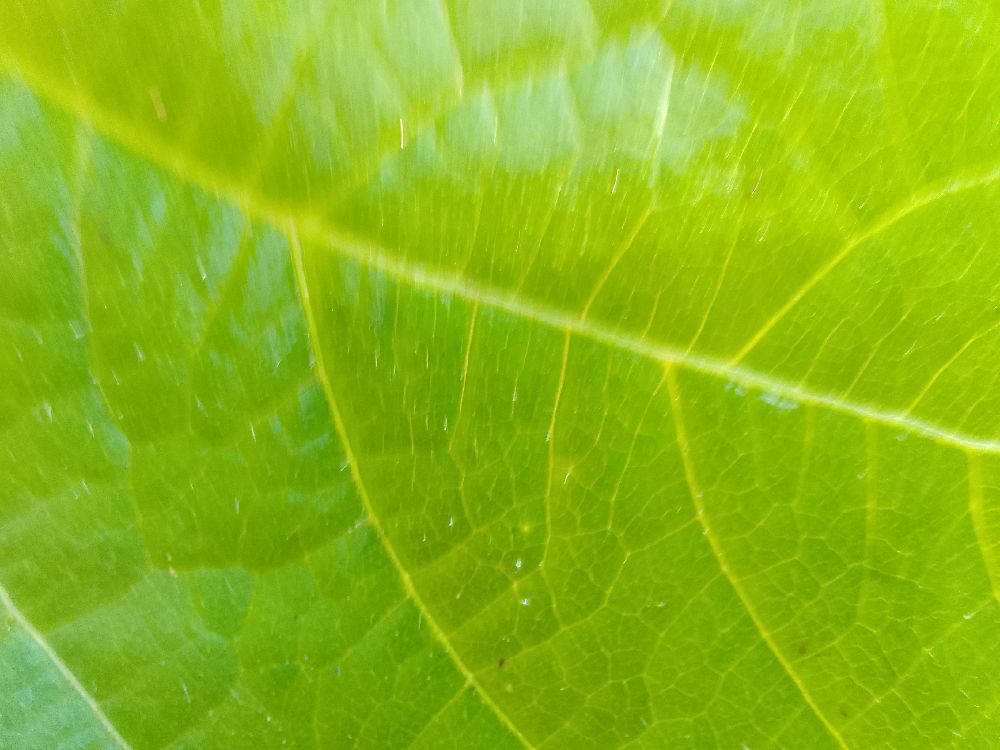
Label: healthy